The Creeps!

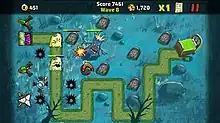
Towers may be placed to destroy or slow down enemy creeps

"The Creeps!" is a tower defense game, and the player must prevent monsters (referred to as 'creeps') coming out of a closet from reaching a child's bed by destroying the monsters with towers placed around the level. Creeps arrive in waves, and travel along a path from the closet door to the bed; bosses appear every ten waves. The bed has ten health, and if too many creeps reach the bed, the game ends. Towers may be purchased using coins and can be upgraded by the player, increasing damage and firing speed. Coins are earned by destroying creeps. Towers will automatically attack enemies within range, or targets may be selected manually by the player. Some levels have a super tower, which has varying abilities (such as temporarily creating a UFO that damages creeps in its path) that are controlled by tilting the device using accelerometer-based controls. Obstacles such as tombstones are scattered around each map, and may be destroyed for coins, and frees the tile for building towers. The game has three levels of difficulty: easy, medium, and hard. Higher levels of difficulty increases the health of enemy creeps.